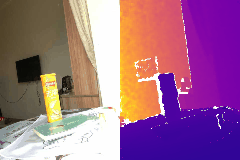
Label: book